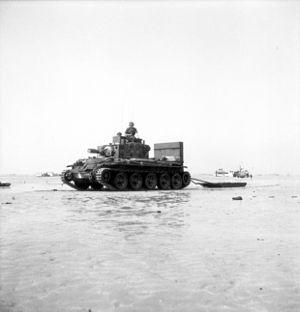
Un char canadien roule sur la plage de Courseulles sur Mer. Il remorque un traîneau porte munitions. Ce type de traîneau était indifféremment traîné par les chars Sherman, Churchill, Cromwell ou encore Centaur. Il fut largement utilisé lors des opérations de débarquement.